Maseru

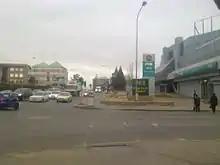
Kingsway traffic

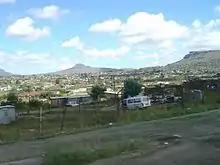
View from the main road south in Maseru

A railway line, built in 1905, bridges the Mohokare River to connect Maseru with Marseilles on South Africa's Bloemfontein–Bethlehem main line. There is no passenger traffic.